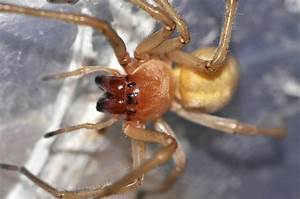
Label: ragno